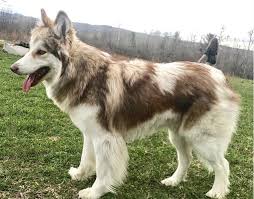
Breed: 232-n000083-Eskimo_dog